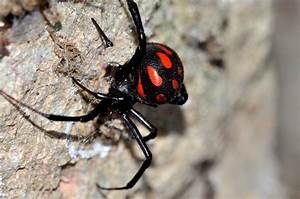
Label: ragno